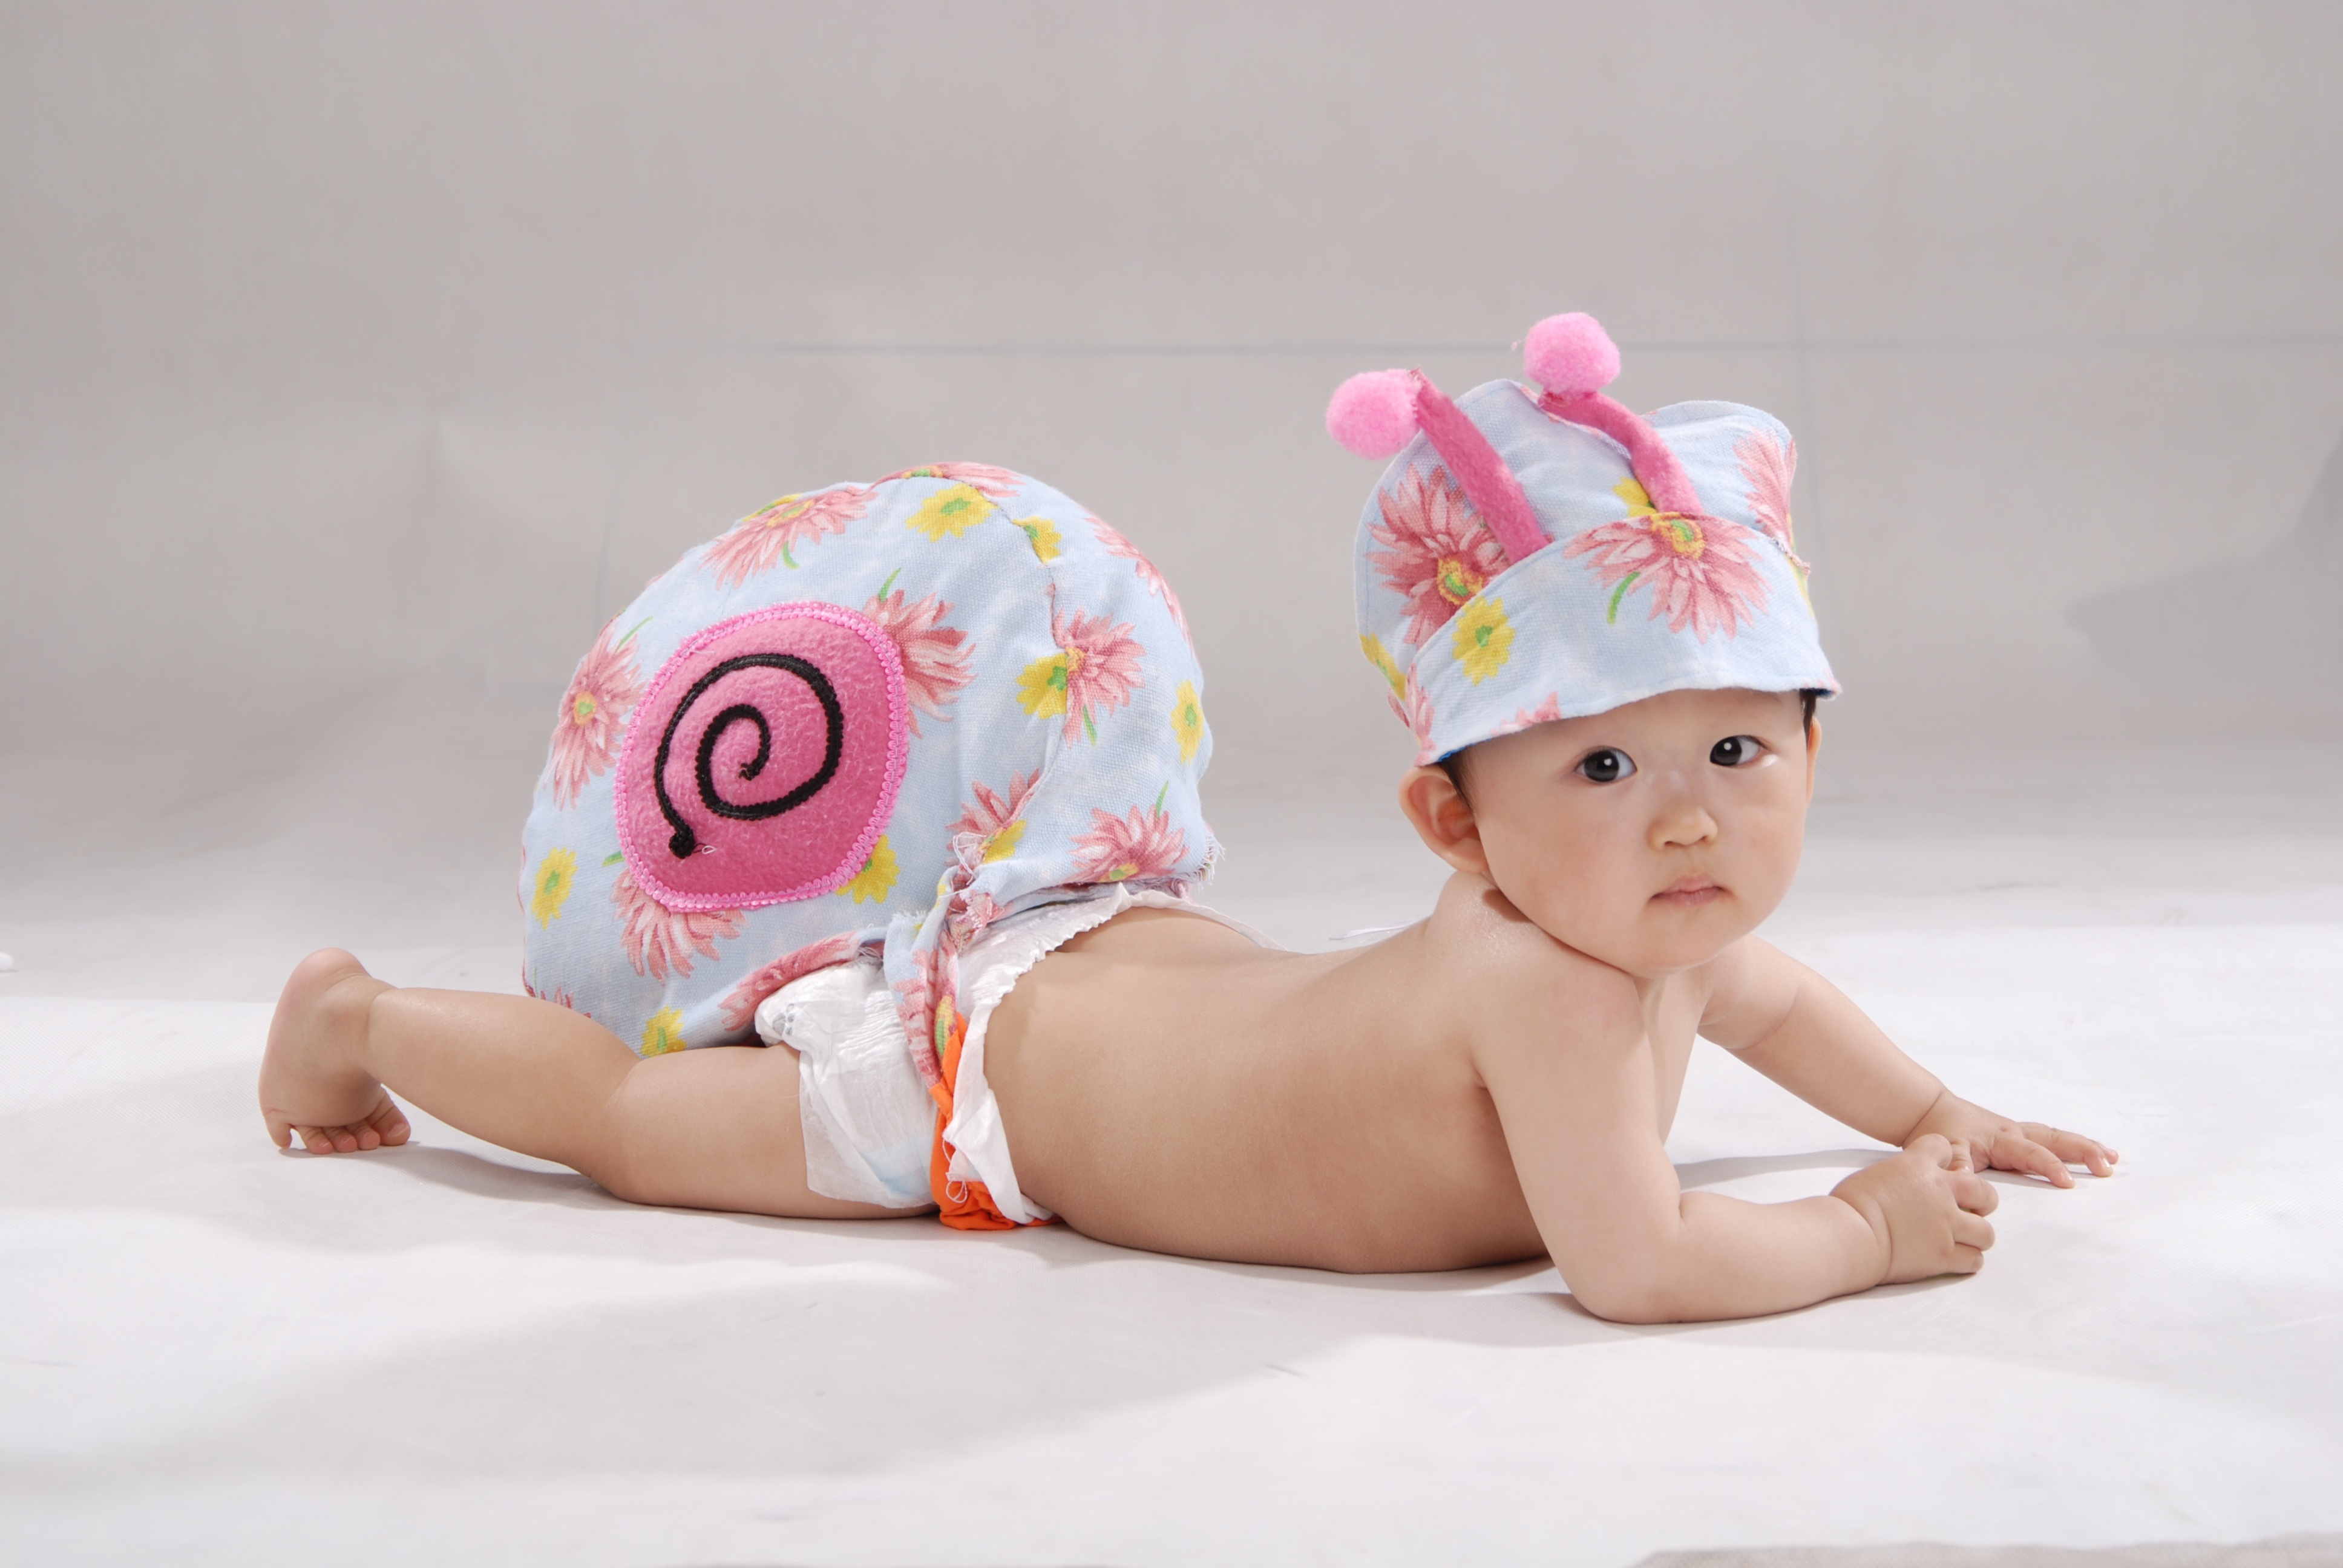
play, portrait, child, clothing, pink, family, kids, infant, toddler, human positions